Renfrew County

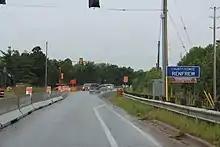
Entering Renfrew County from Quebec on QC148

Renfrew County is known for its lakeside cottages and white-water rafting along the Ottawa River, and has more than 900 lakes. It is located in the primary region of Southern Ontario and the secondary region Eastern or Southeastern Ontario. Renfrew County is also the largest county in terms of area in Ontario, ahead of Hastings County.